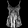
Label: T - shirt / top